Belgrade

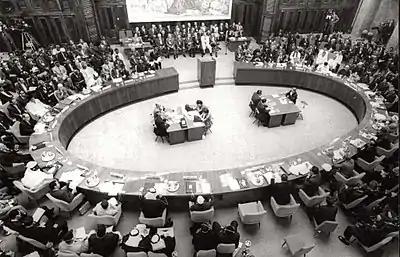
The First Non-Aligned Movement Summit Conference took place in Belgrade, Yugoslavia in September 1961

At the beginning of the 19th century, Belgrade was predominantly inhabited by a Muslim population. Traces of Ottoman rule and architecture—such as mosques and bazaars, were to remain a prominent part of Belgrade's townscape into the 19th century; several decades, even, after Serbia was granted autonomy from the Ottoman Empire.